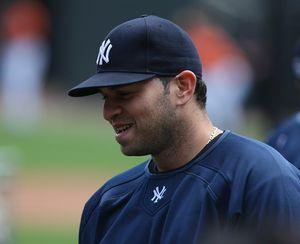
Jonathan Albaladejo Santana est un lanceur droitier de baseball.